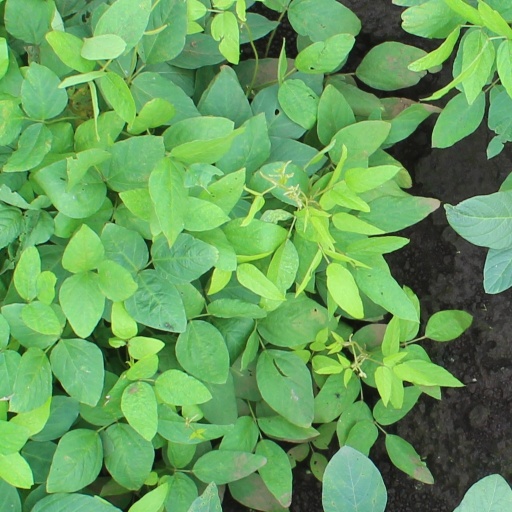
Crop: soybean